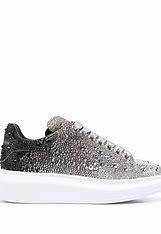
Brand: alexander
Model: mcqueen Oversized